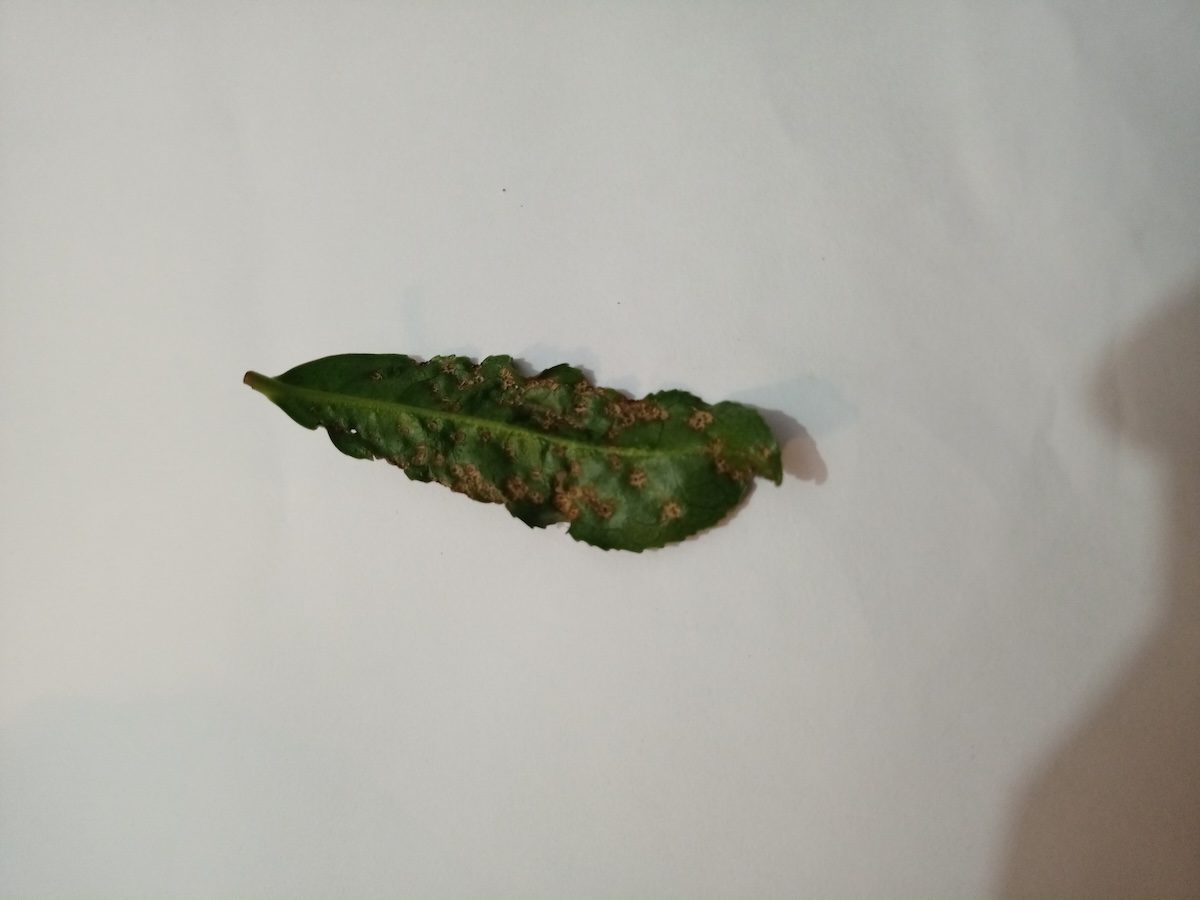
Label: Green mirid bug